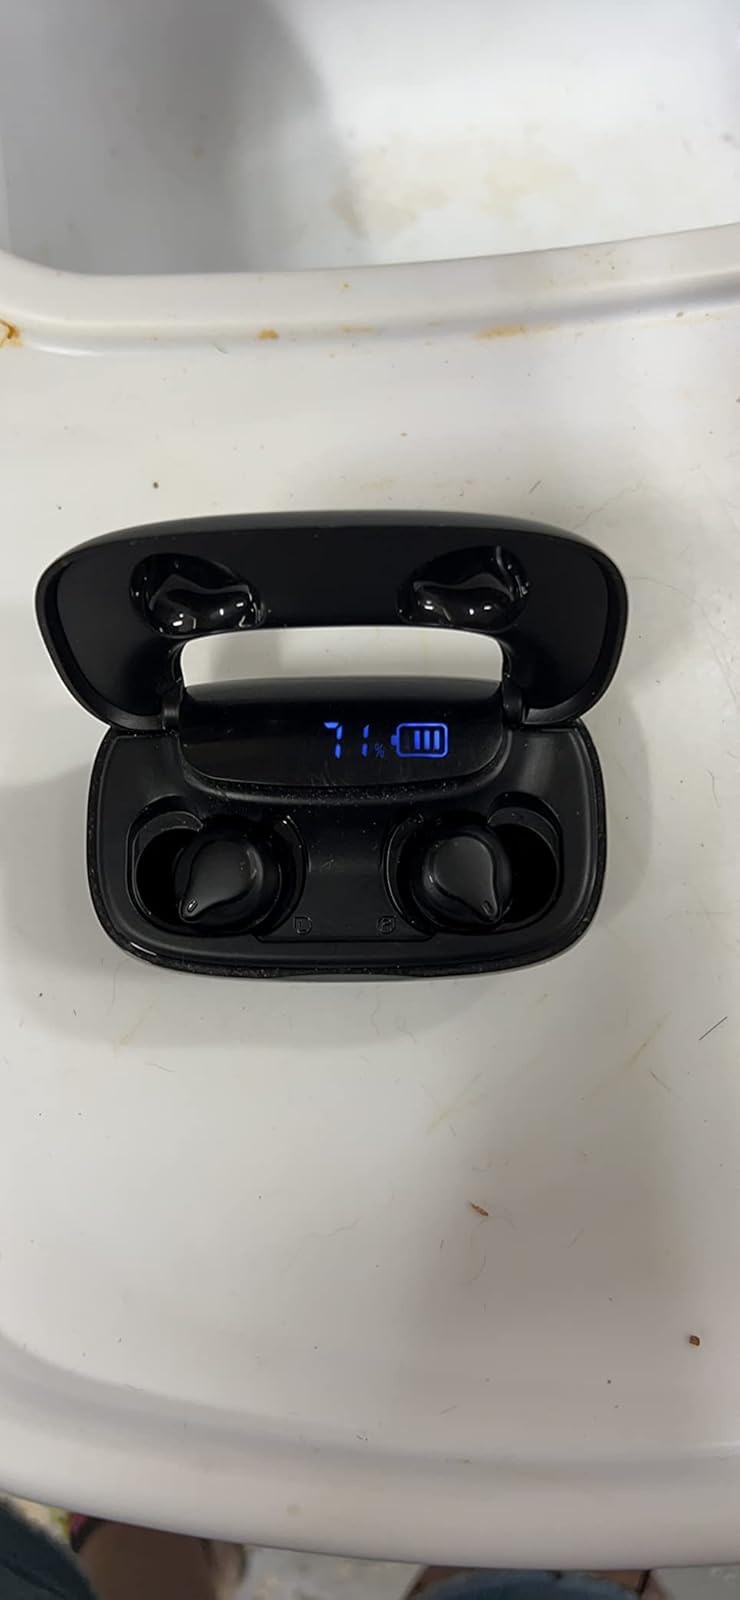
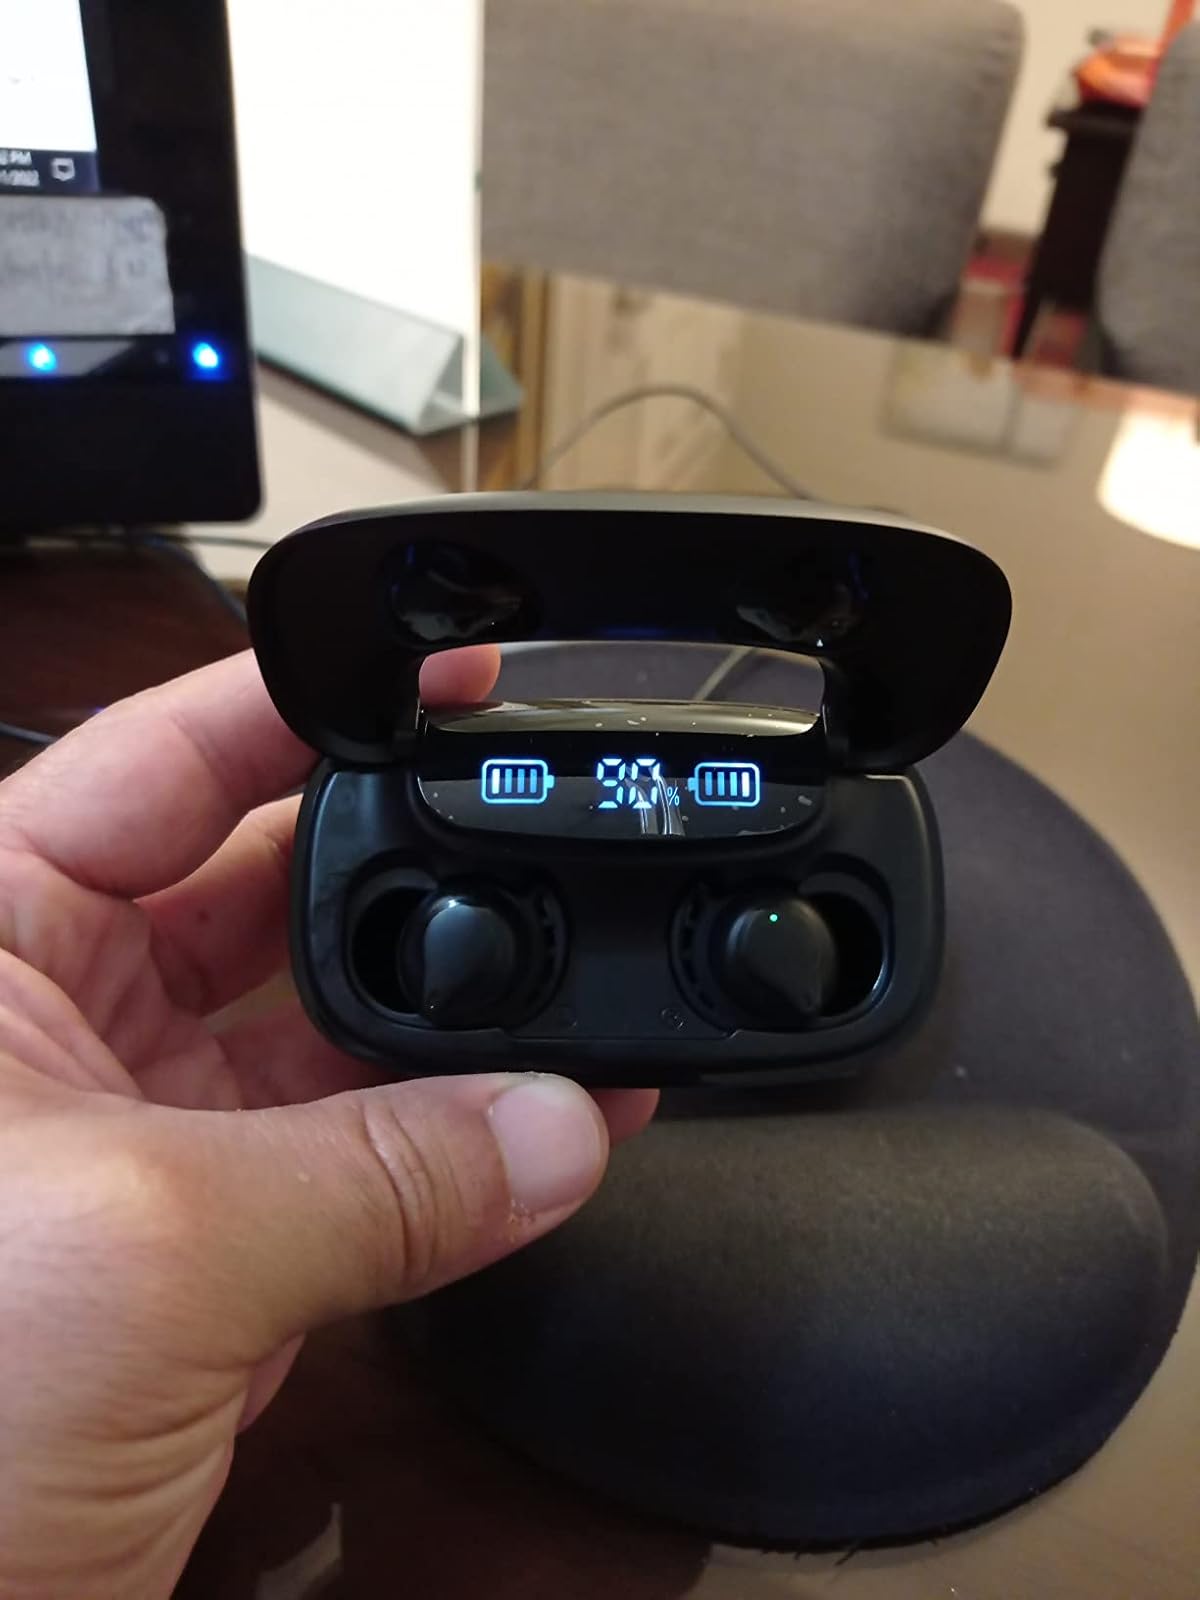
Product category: earbuds
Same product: yes